Cumans

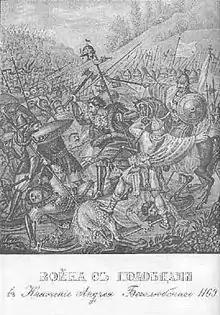
Battle between the Cumans and Grand Duke Andrei Bogolyubsky

Robert de Clari reported that the Cumans often wore a sleeveless sheepskin vest, usually worn in conjunction with bracers. Underneath the vest was worn a short or long sleeved tunic/tabard, extended to the mid calf, splitting in the front and back between the legs. Men wore trousers and a kaftan, each fastened by a belt, which was the traditional costume.